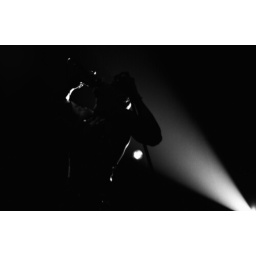
dead sexy icn rock n roll live in beijing yigongyishan live house 2009-9-19